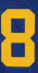
Number: 8